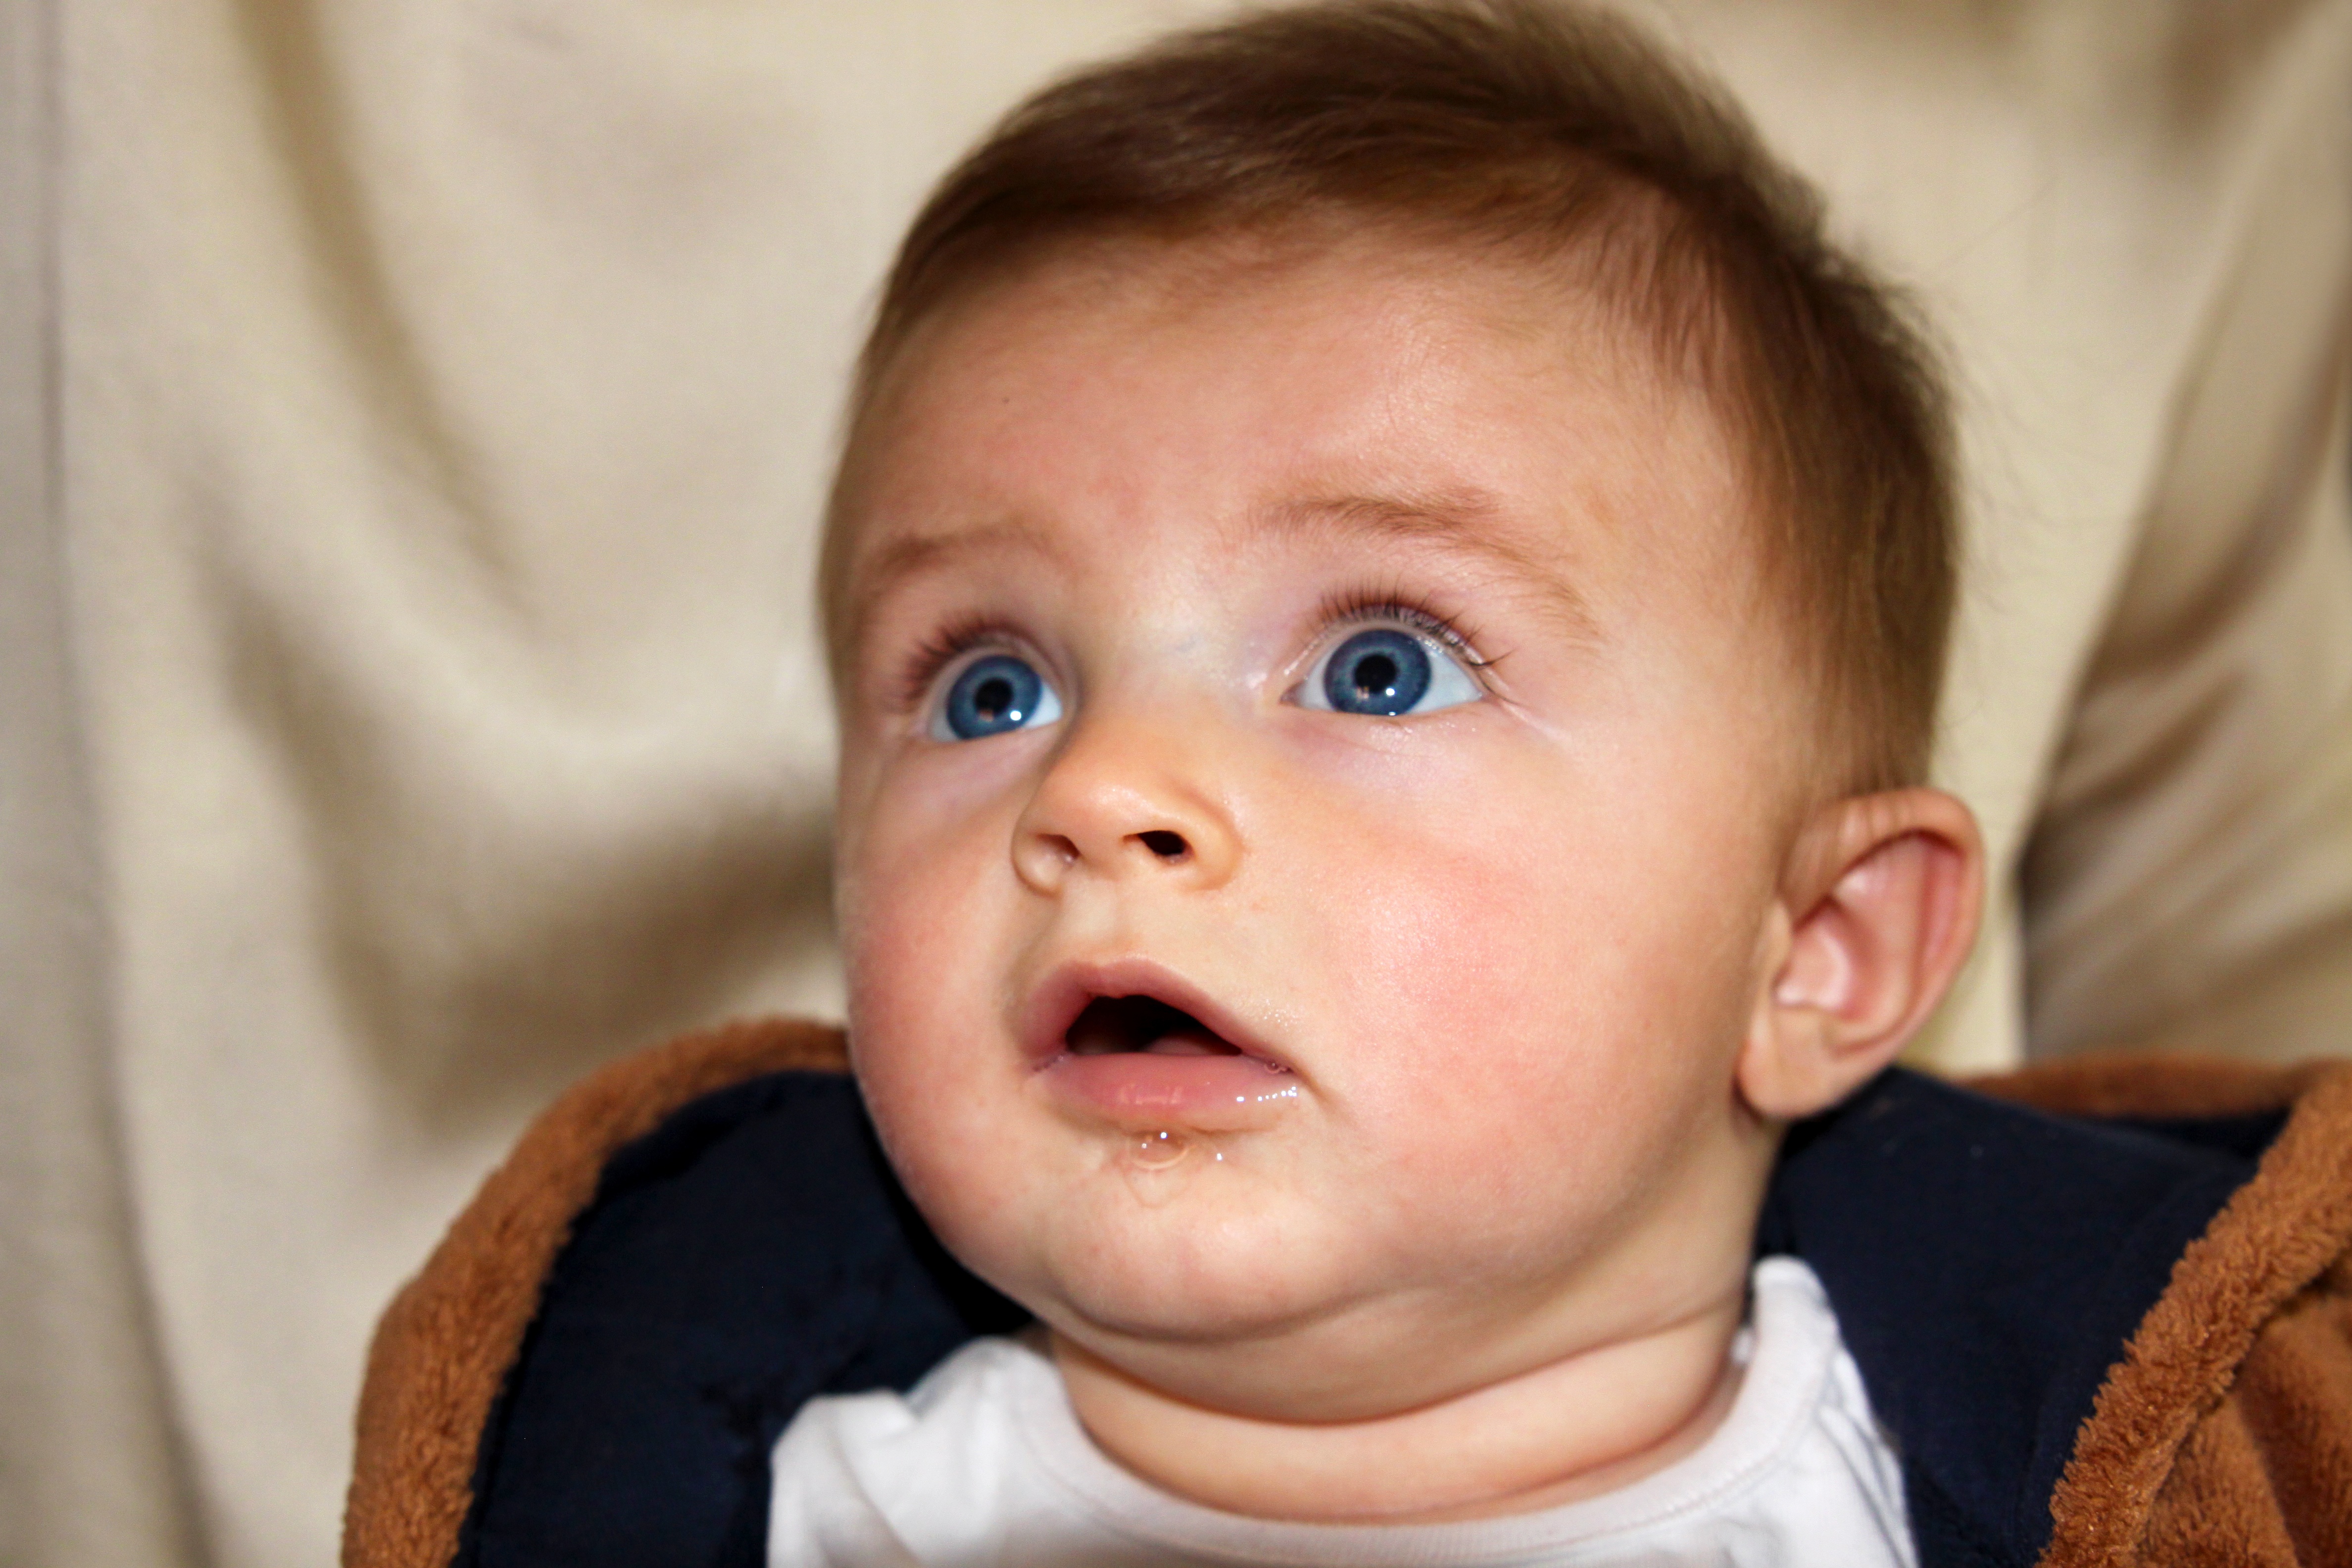
person, people, boy, cute, male, portrait, small, child, human, ear, baby, facial expression, smile, mouth, close up, human body, face, family, nose, eyes, cheek, happy, infant, newborn, toddler, eye, head, skin, lips, expression, organ, laughter, tooth, luck, emotion, born, charming, small child, live new, portrait photography